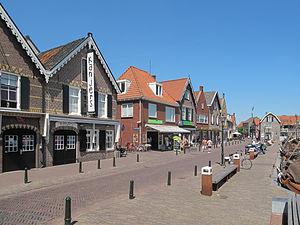
Spakenburg est une ville de la commune néerlandaise de Bunschoten, dans la province d'Utrecht. Son nom officiel est Bunschoten-Spakenburg, depuis la fusion des deux communes.